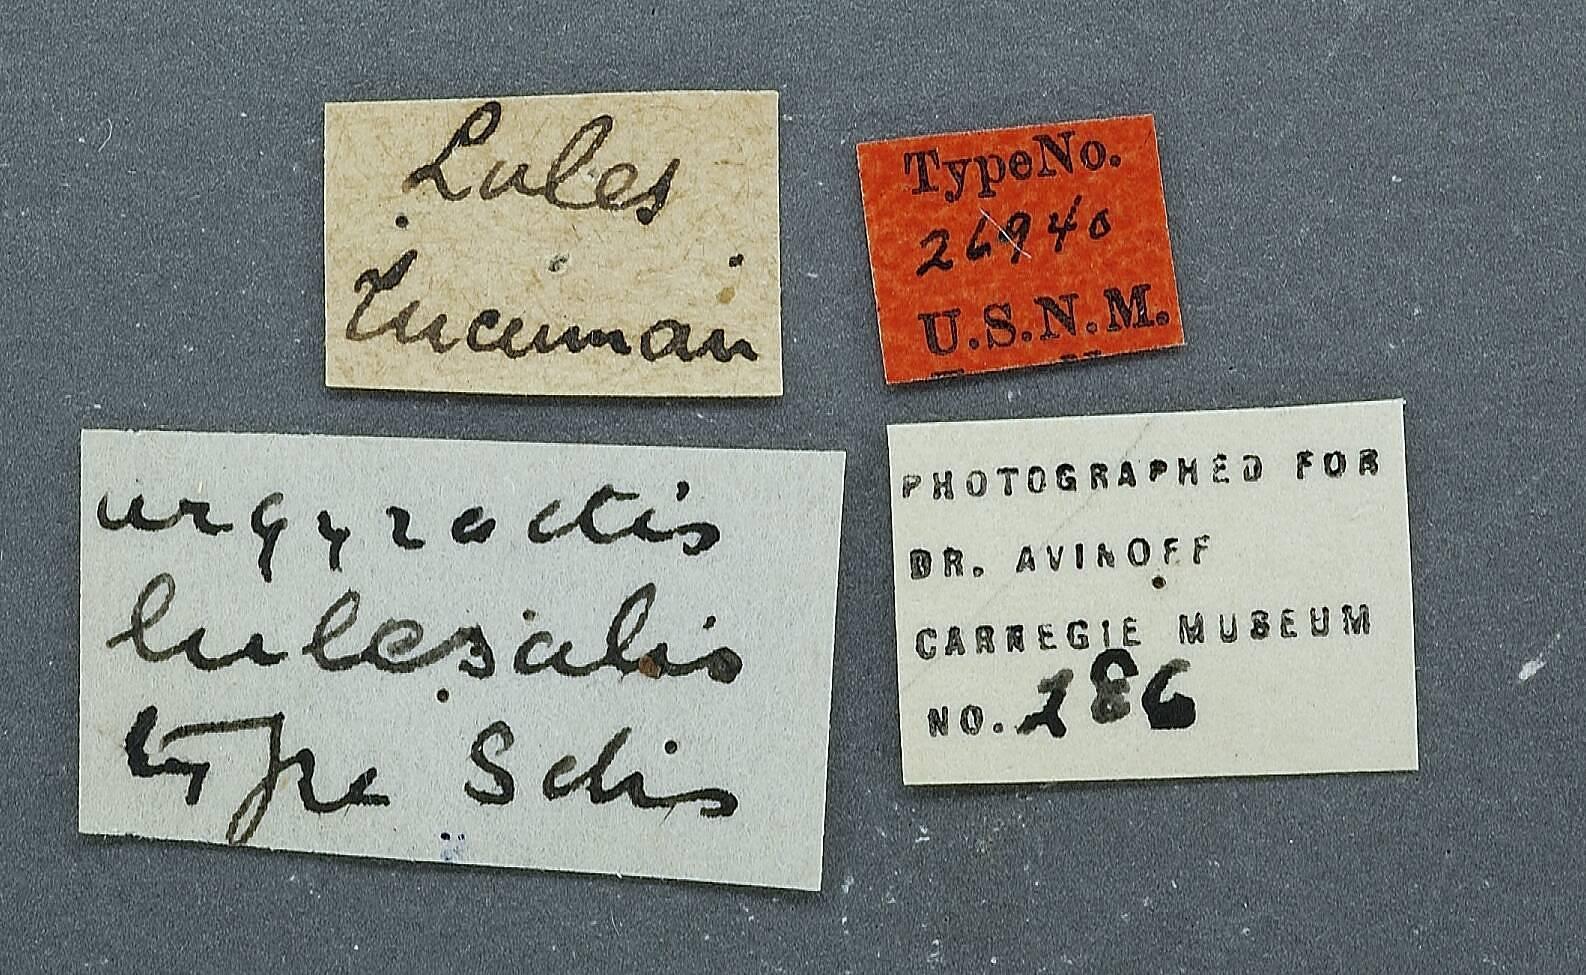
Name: Argyractis lulesalis
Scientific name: Argyractis lulesalis Schaus, 1924
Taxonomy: Animalia, Arthropoda, Insecta, Lepidoptera, Pyralidae
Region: [Not Stated]
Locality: Lules, Tucuman, Argentina
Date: [Not Stated]